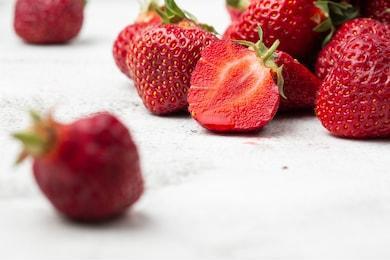
Label: Strawberry